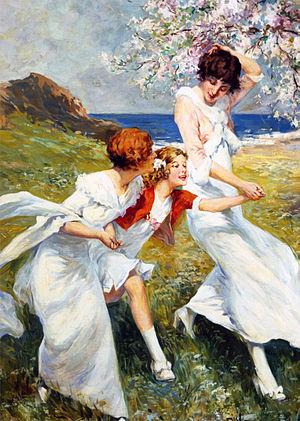
Justin Édouard René Lelong est un illustrateur et peintre français, né le 1ᵉʳ avril 1871 à Arrou et mort le 7 août 1933 à Lavardin.